Dreamworld (Australia)

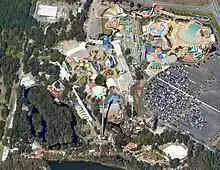
An aerial view of Dreamworld and WhiteWater World in July 2011.

In late 2010, Dreamworld announced that they would begin celebrating their 30th birthday by holding the Summer Funomenon over the summer school holidays. The IMAX Theatre was renovated to become the Dreamworld Cinema. A roof was constructed over Main Street between the entrances for Ocean Parade and Nickelodeon Central. The Marketplace in Main Street was also upgraded. Also a new tiger cub named Pi (pronounced pie) was born.